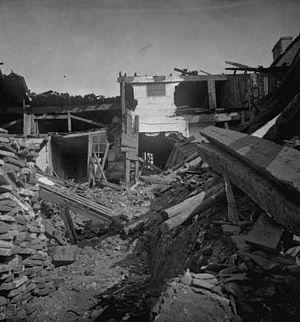
Quartier Saint-Cyprien. Juin 1875. Vue d'ensemble d'habitations détruites par l'inondation des 23 et 24 juin. Au premier plan débris de bois
La crue de la Garonne du 23 juin 1875 détruit environ 1 400 maisons à Toulouse. Elle détruit tous les ponts de Toulouse, à l'exception du Pont-Neuf.
Saint-Cyprien est un quartier de la ville de Toulouse. Situé sur la rive gauche de la Garonne, il a connu un fort développement ces dernières années.